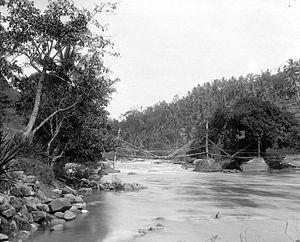
Négatif. Pont suspendu, de bambou et cordes, enjambant une rivière indonésienne, photographié au cours d'une exploration par Ombiliën Ijzerman et Delprat (probablement pour préparer la construction d'une voie ferrée), 1890